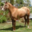
Label: horse